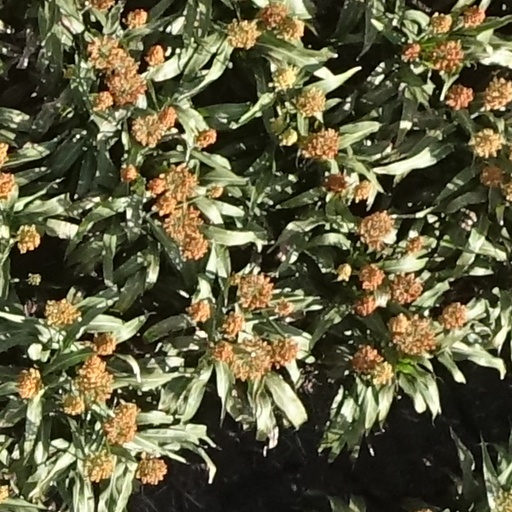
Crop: sorghum